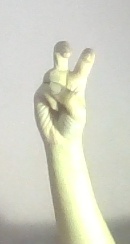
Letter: toot